Prison officer

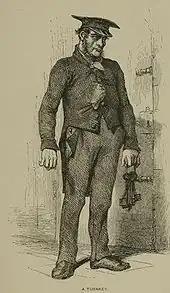
A turnkey of a Paris prison, 19th century

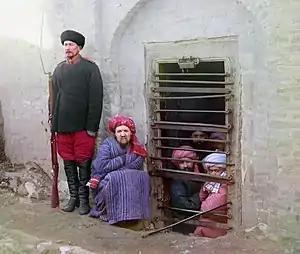
A Russian jail with a prison guard, 1915

Historically, terms such as "jailer" (also spelled "gaoler"), "guard" and "warder" have all been used.